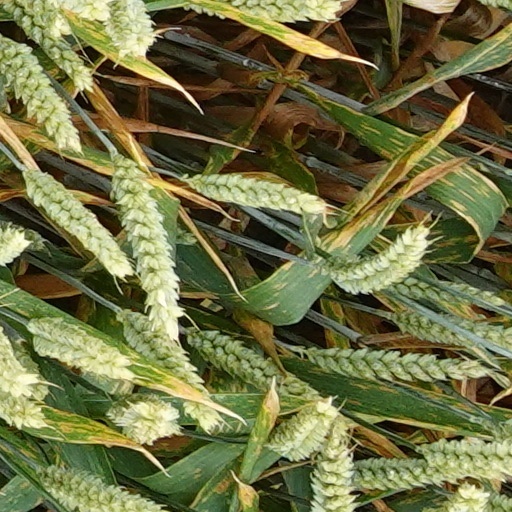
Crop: wheat